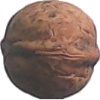
Label: walnut